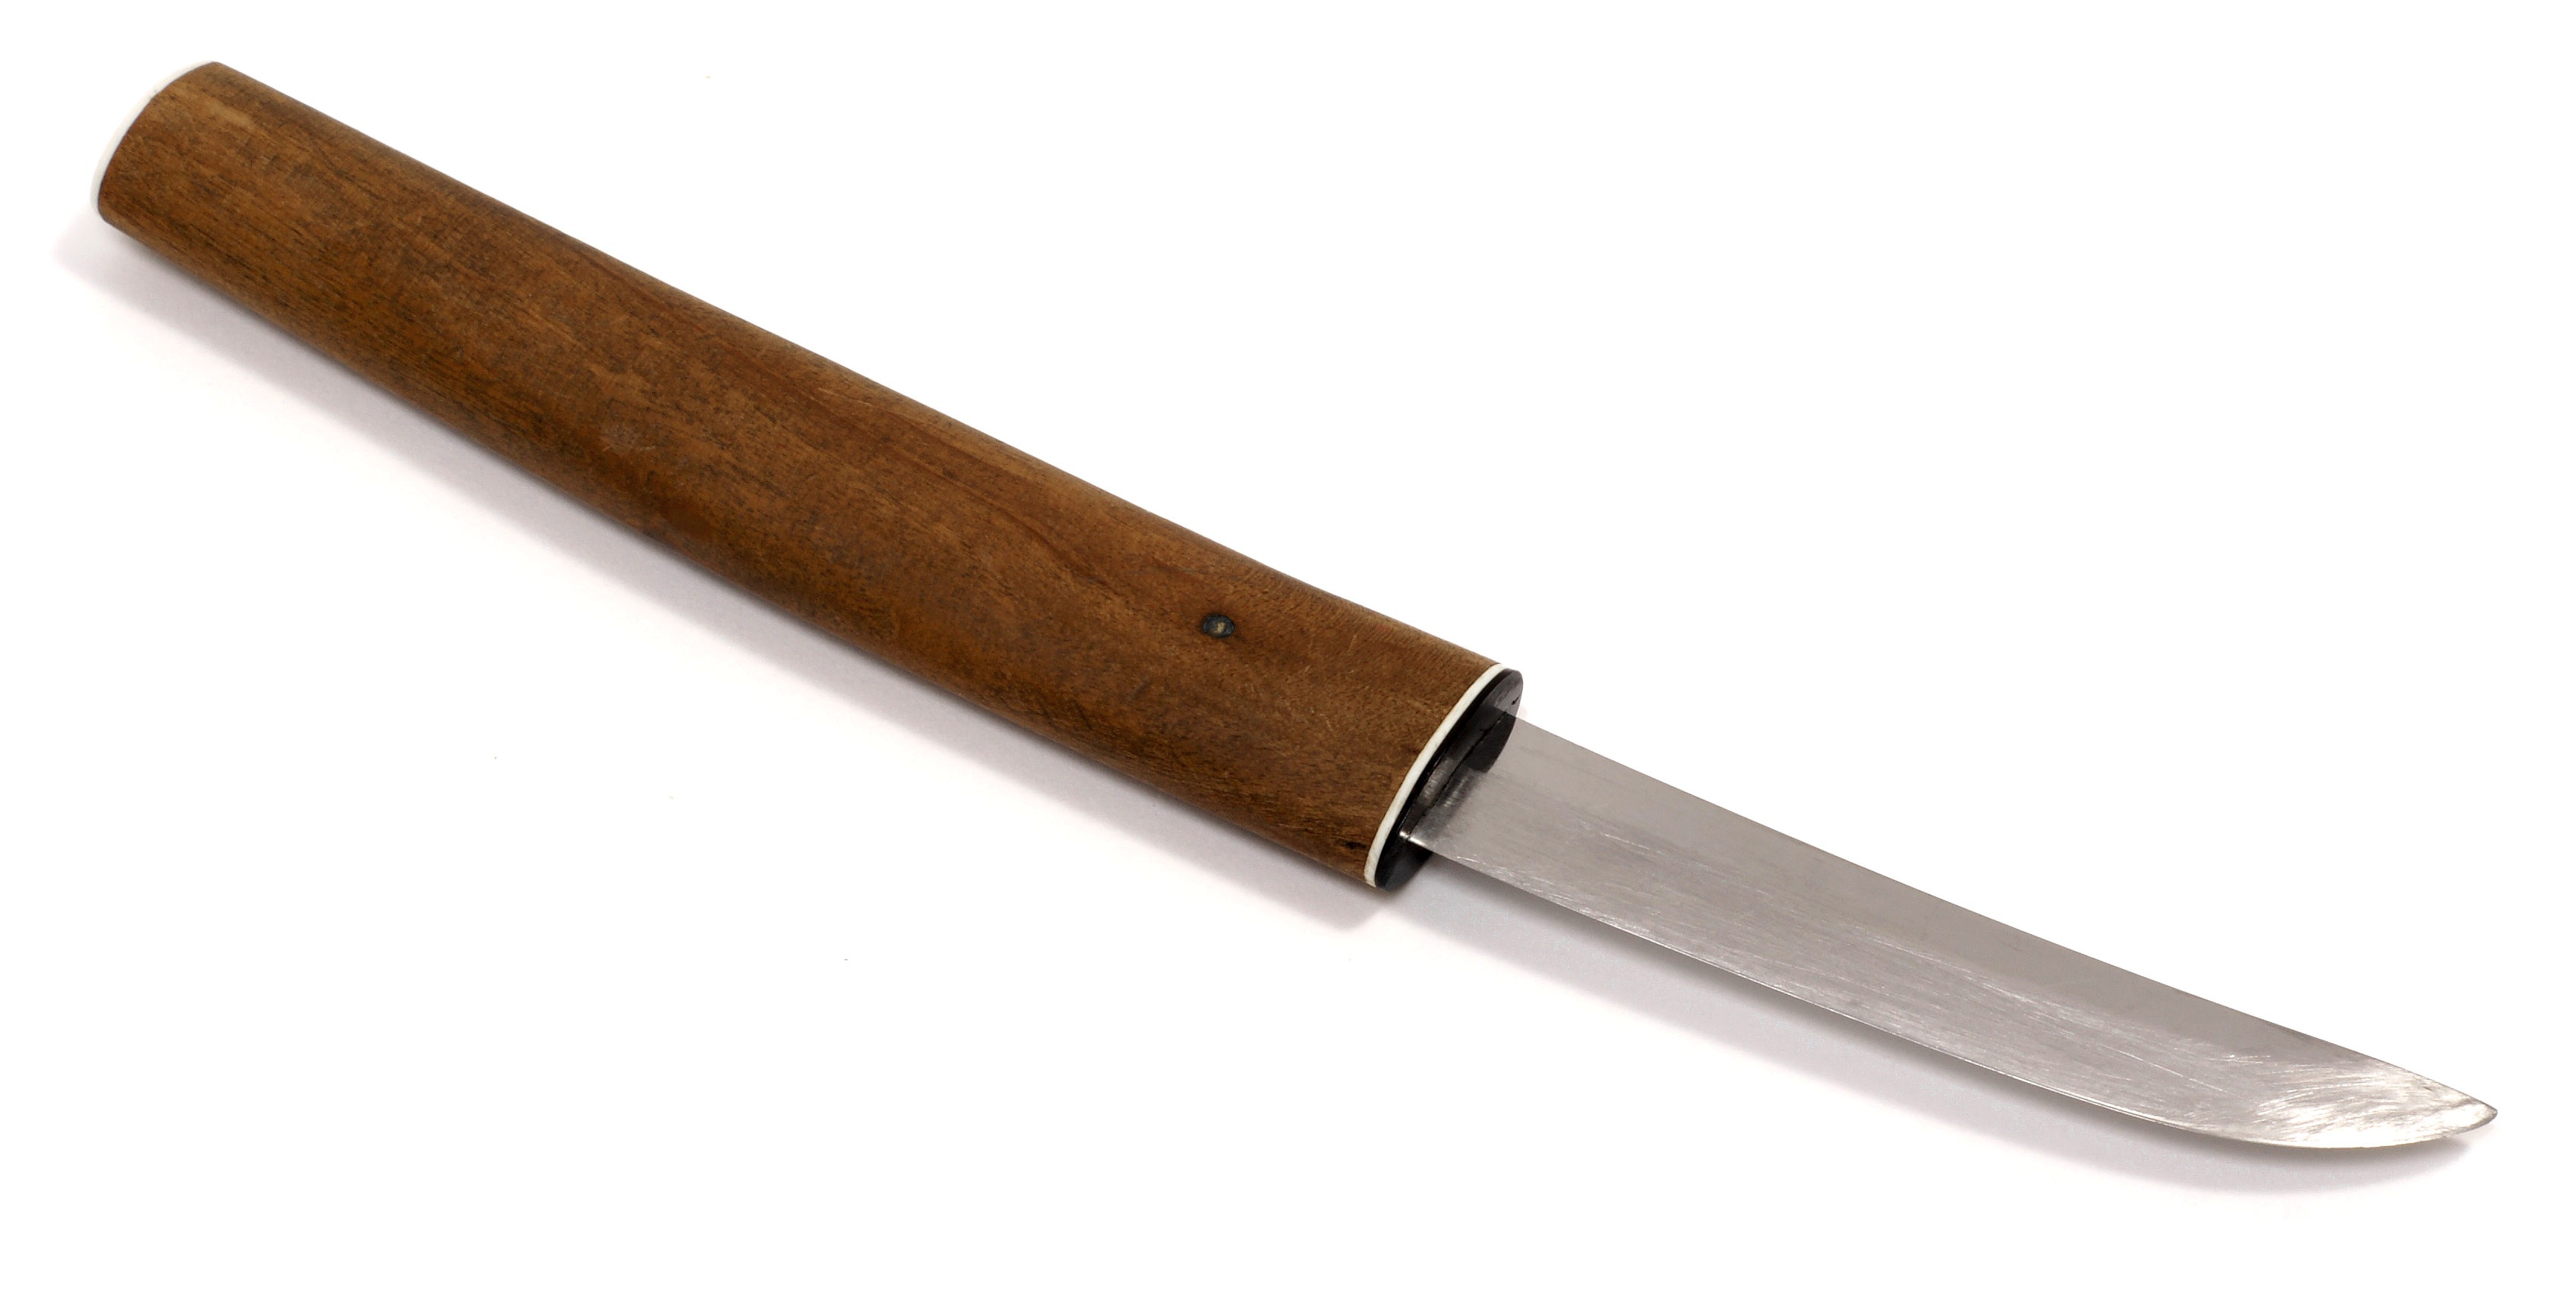
tool, letter, weapon, knife, product, japanese, opener, kitchen knife, melee weapon